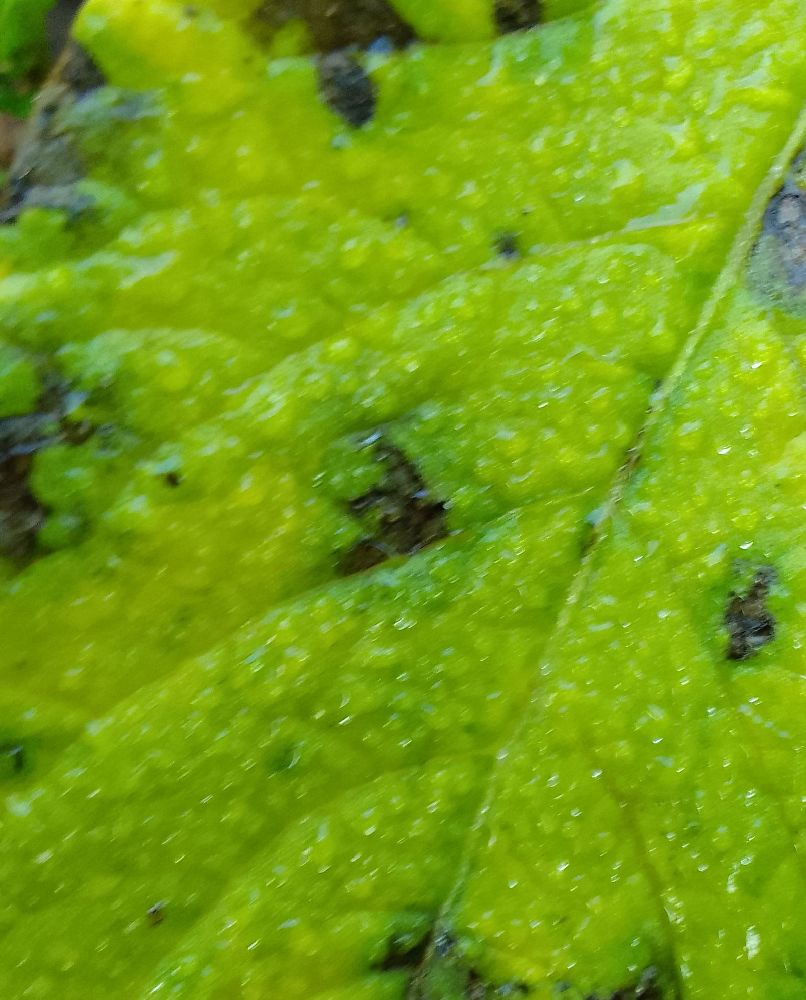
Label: Early blight